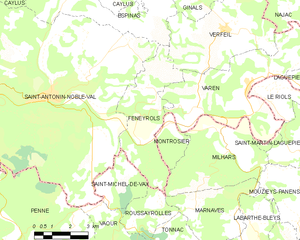
Carte des communes françaises Féneyrols